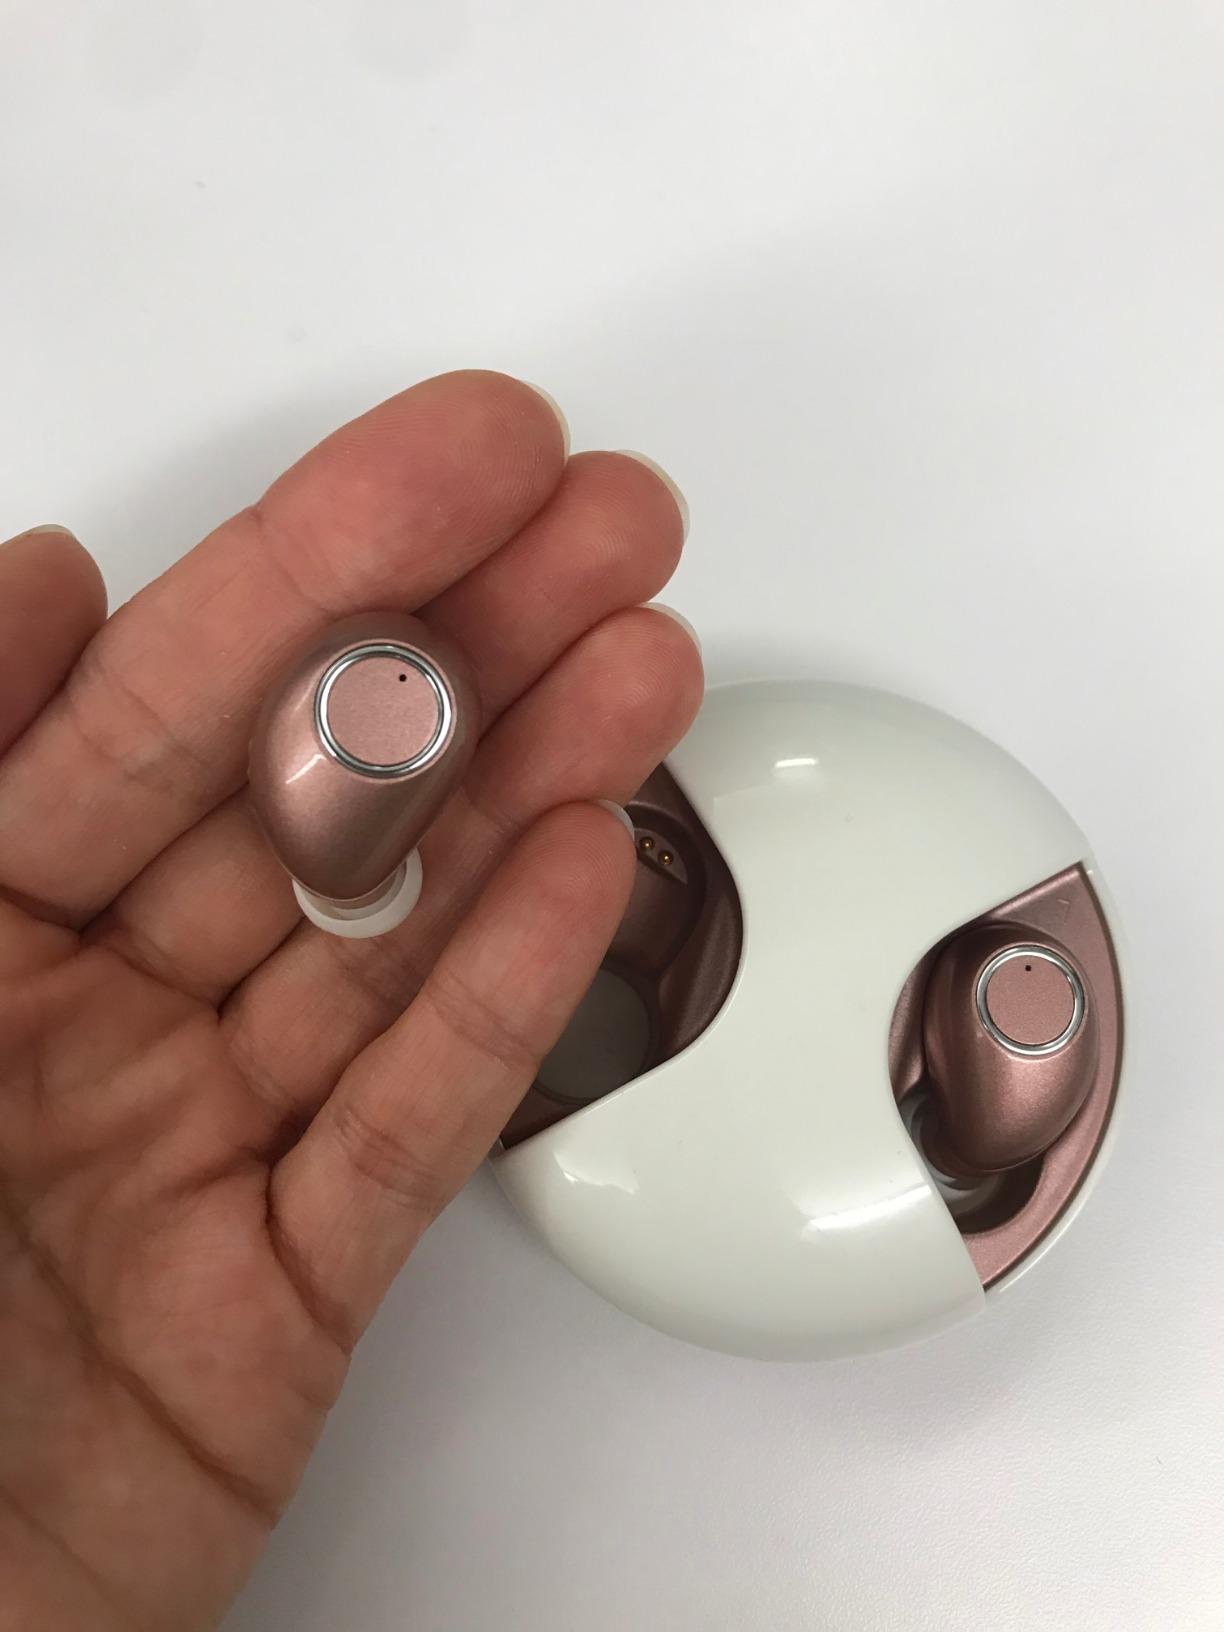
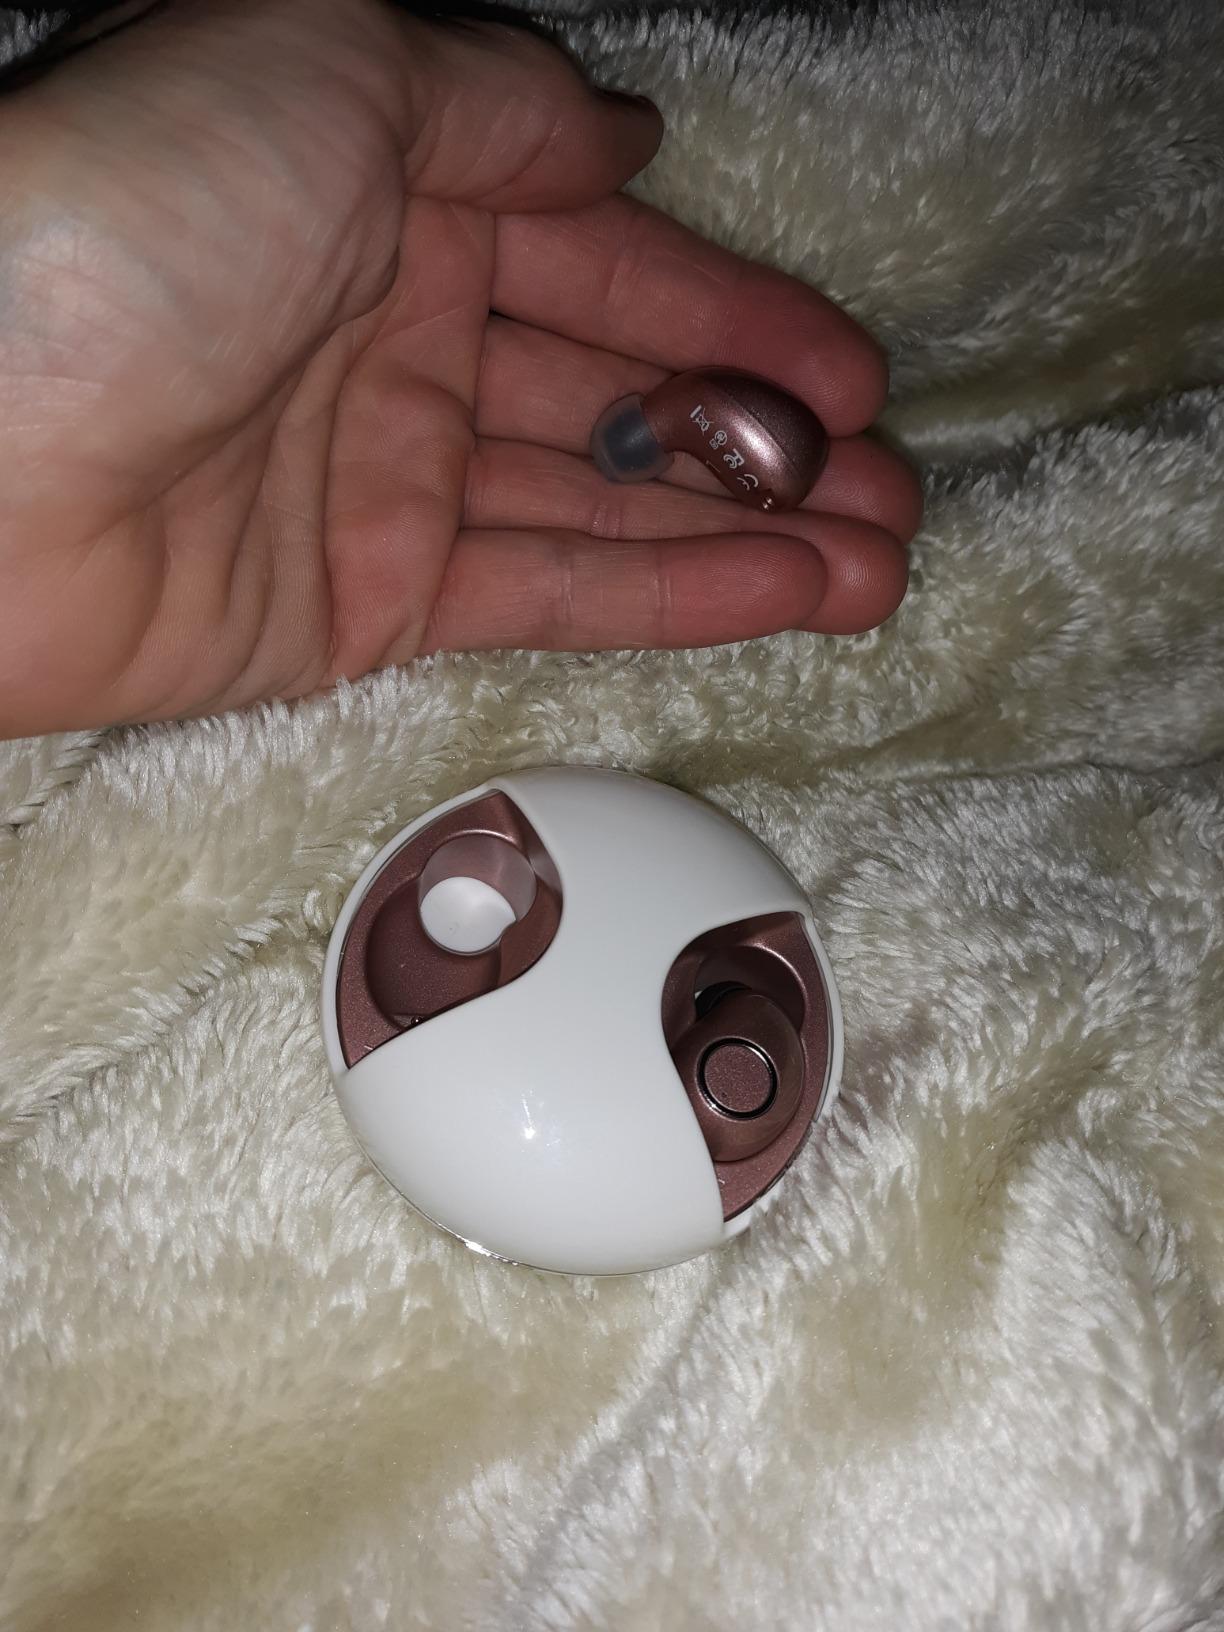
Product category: earbuds
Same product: yes